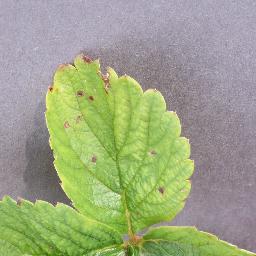
Label: Strawberry___Leaf_scorch